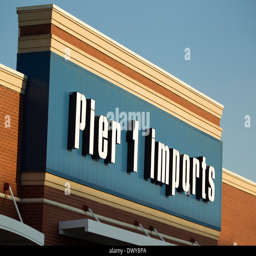
a sign above a store